Murders of Louisa Vesterager Jespersen and Maren Ueland

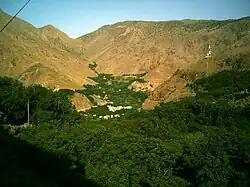
The village of Imlil and the surrounding valley

On the morning of 17 December 2018, a pair of French hikers came across the decapitated bodies of the victims, and their tent, near a trail connecting Imlil to Mount Toubkal. A suspect named Abderrahim Khayali was quickly apprehended following the incident, after police found an ID in the victims' tent, that had been left behind by the suspect. Three additional suspects, Abdessamad Ejjoud, Rachid Afatti, and Younes Ouaziyad, were later apprehended by the police while riding a bus during the morning rush hour in the nearby city of Marrakesh. The three suspects were caught in possession of bladed weapons. Abdessamad Ejjoud is assumed to be the leader of the group, and the four men had shot a video the week before the murders, where they pledged allegiance to ISIS.